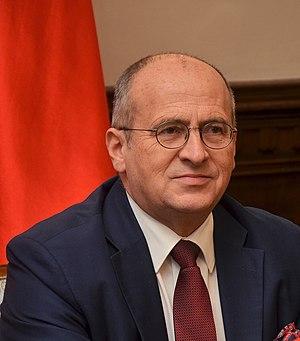
Zbigniew Rau, né le 3 février 1955 à Łódź, est un juriste et homme politique polonais, professeur de droit à l'université de Łódź, chef du département des doctrines politiques et juridiques et du Centre de recherche sur la pensée politique et juridique. Sénateur de 2005 à 2007, voïvode de Łódź de 2015 à 2019, il est député à la Diète depuis 2019.